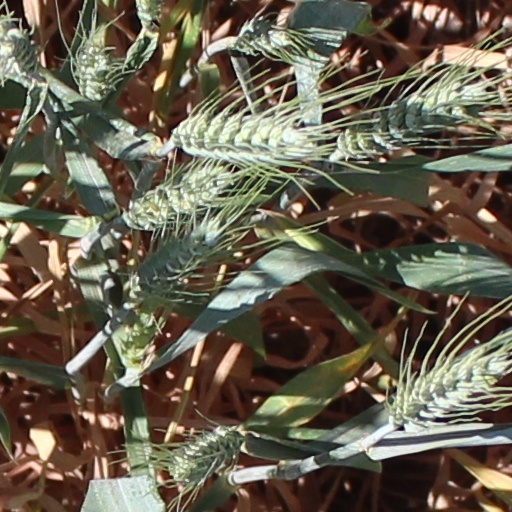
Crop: wheat